In the Blood (1988 film)

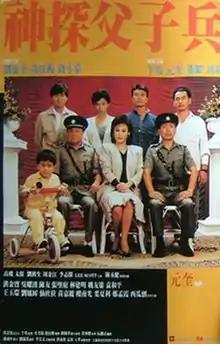
Film poster

In the Blood is a 1988 Hong Kong action film directed by Corey Yuen and starring Andy Lau and Bill Tung. The film was theatrically released on 22 July 1988.